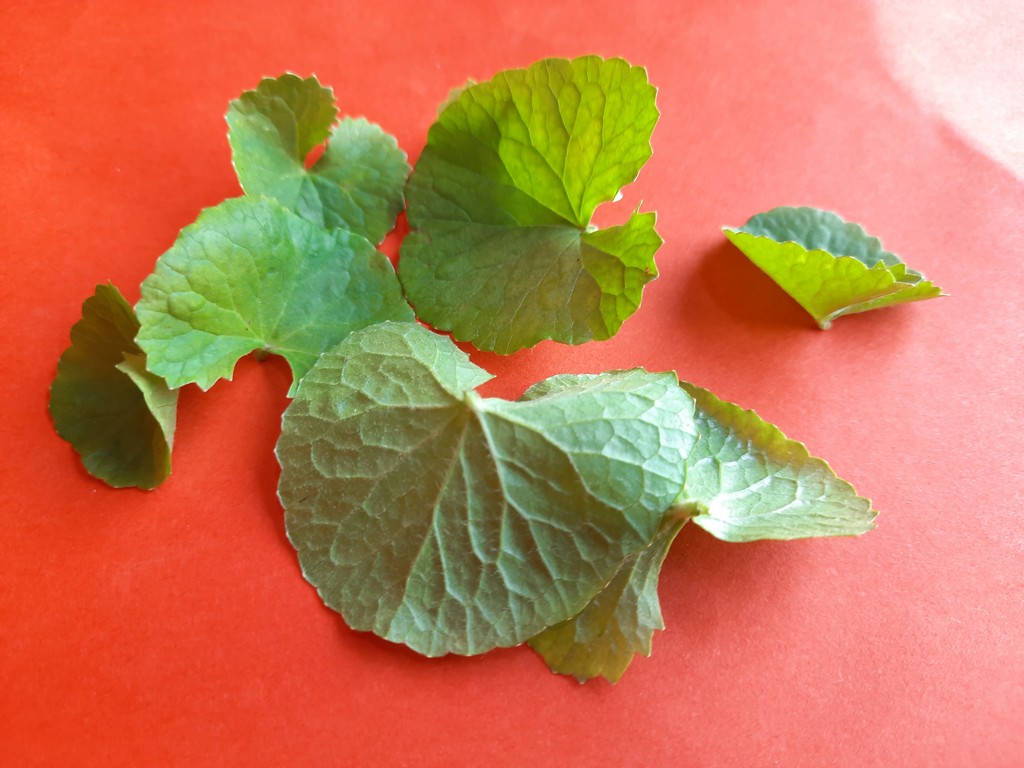
Label: Healthy